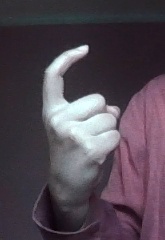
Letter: ra